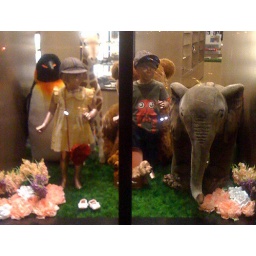
Some kids clothes in the Mj windows